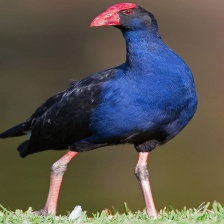
Species: PURPLE SWAMPHEN
Scientific name: PORPHYRIO PORPHYRIO
ImageNet parent category: european_gallinule